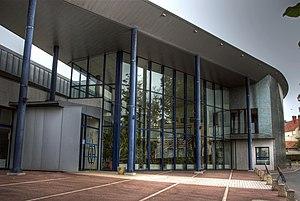
Centre socio-culturel de Briare, Loiret, Centre, France
Briare est une commune française située dans le département du Loiret, en région Centre-Val de Loire.